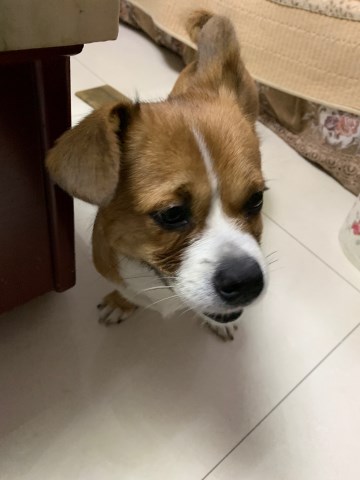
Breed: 2909-n000116-Cardigan